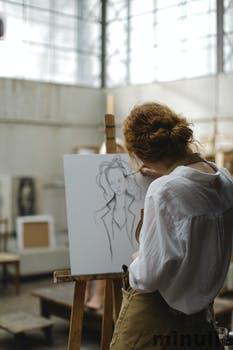
Label: Watermark